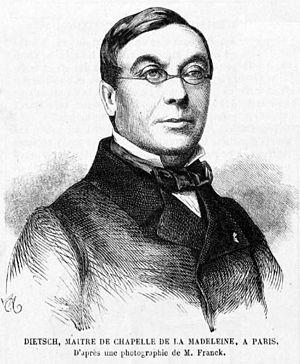
Louis Dietsch, né à Dijon le 17 mars 1808, mort à Paris le 20 février 1865, est un compositeur et chef d'orchestre français.